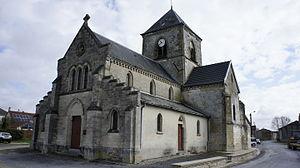
L'église de Hauviné .
Hauviné est une commune française, située dans le département des Ardennes en région Grand Est.